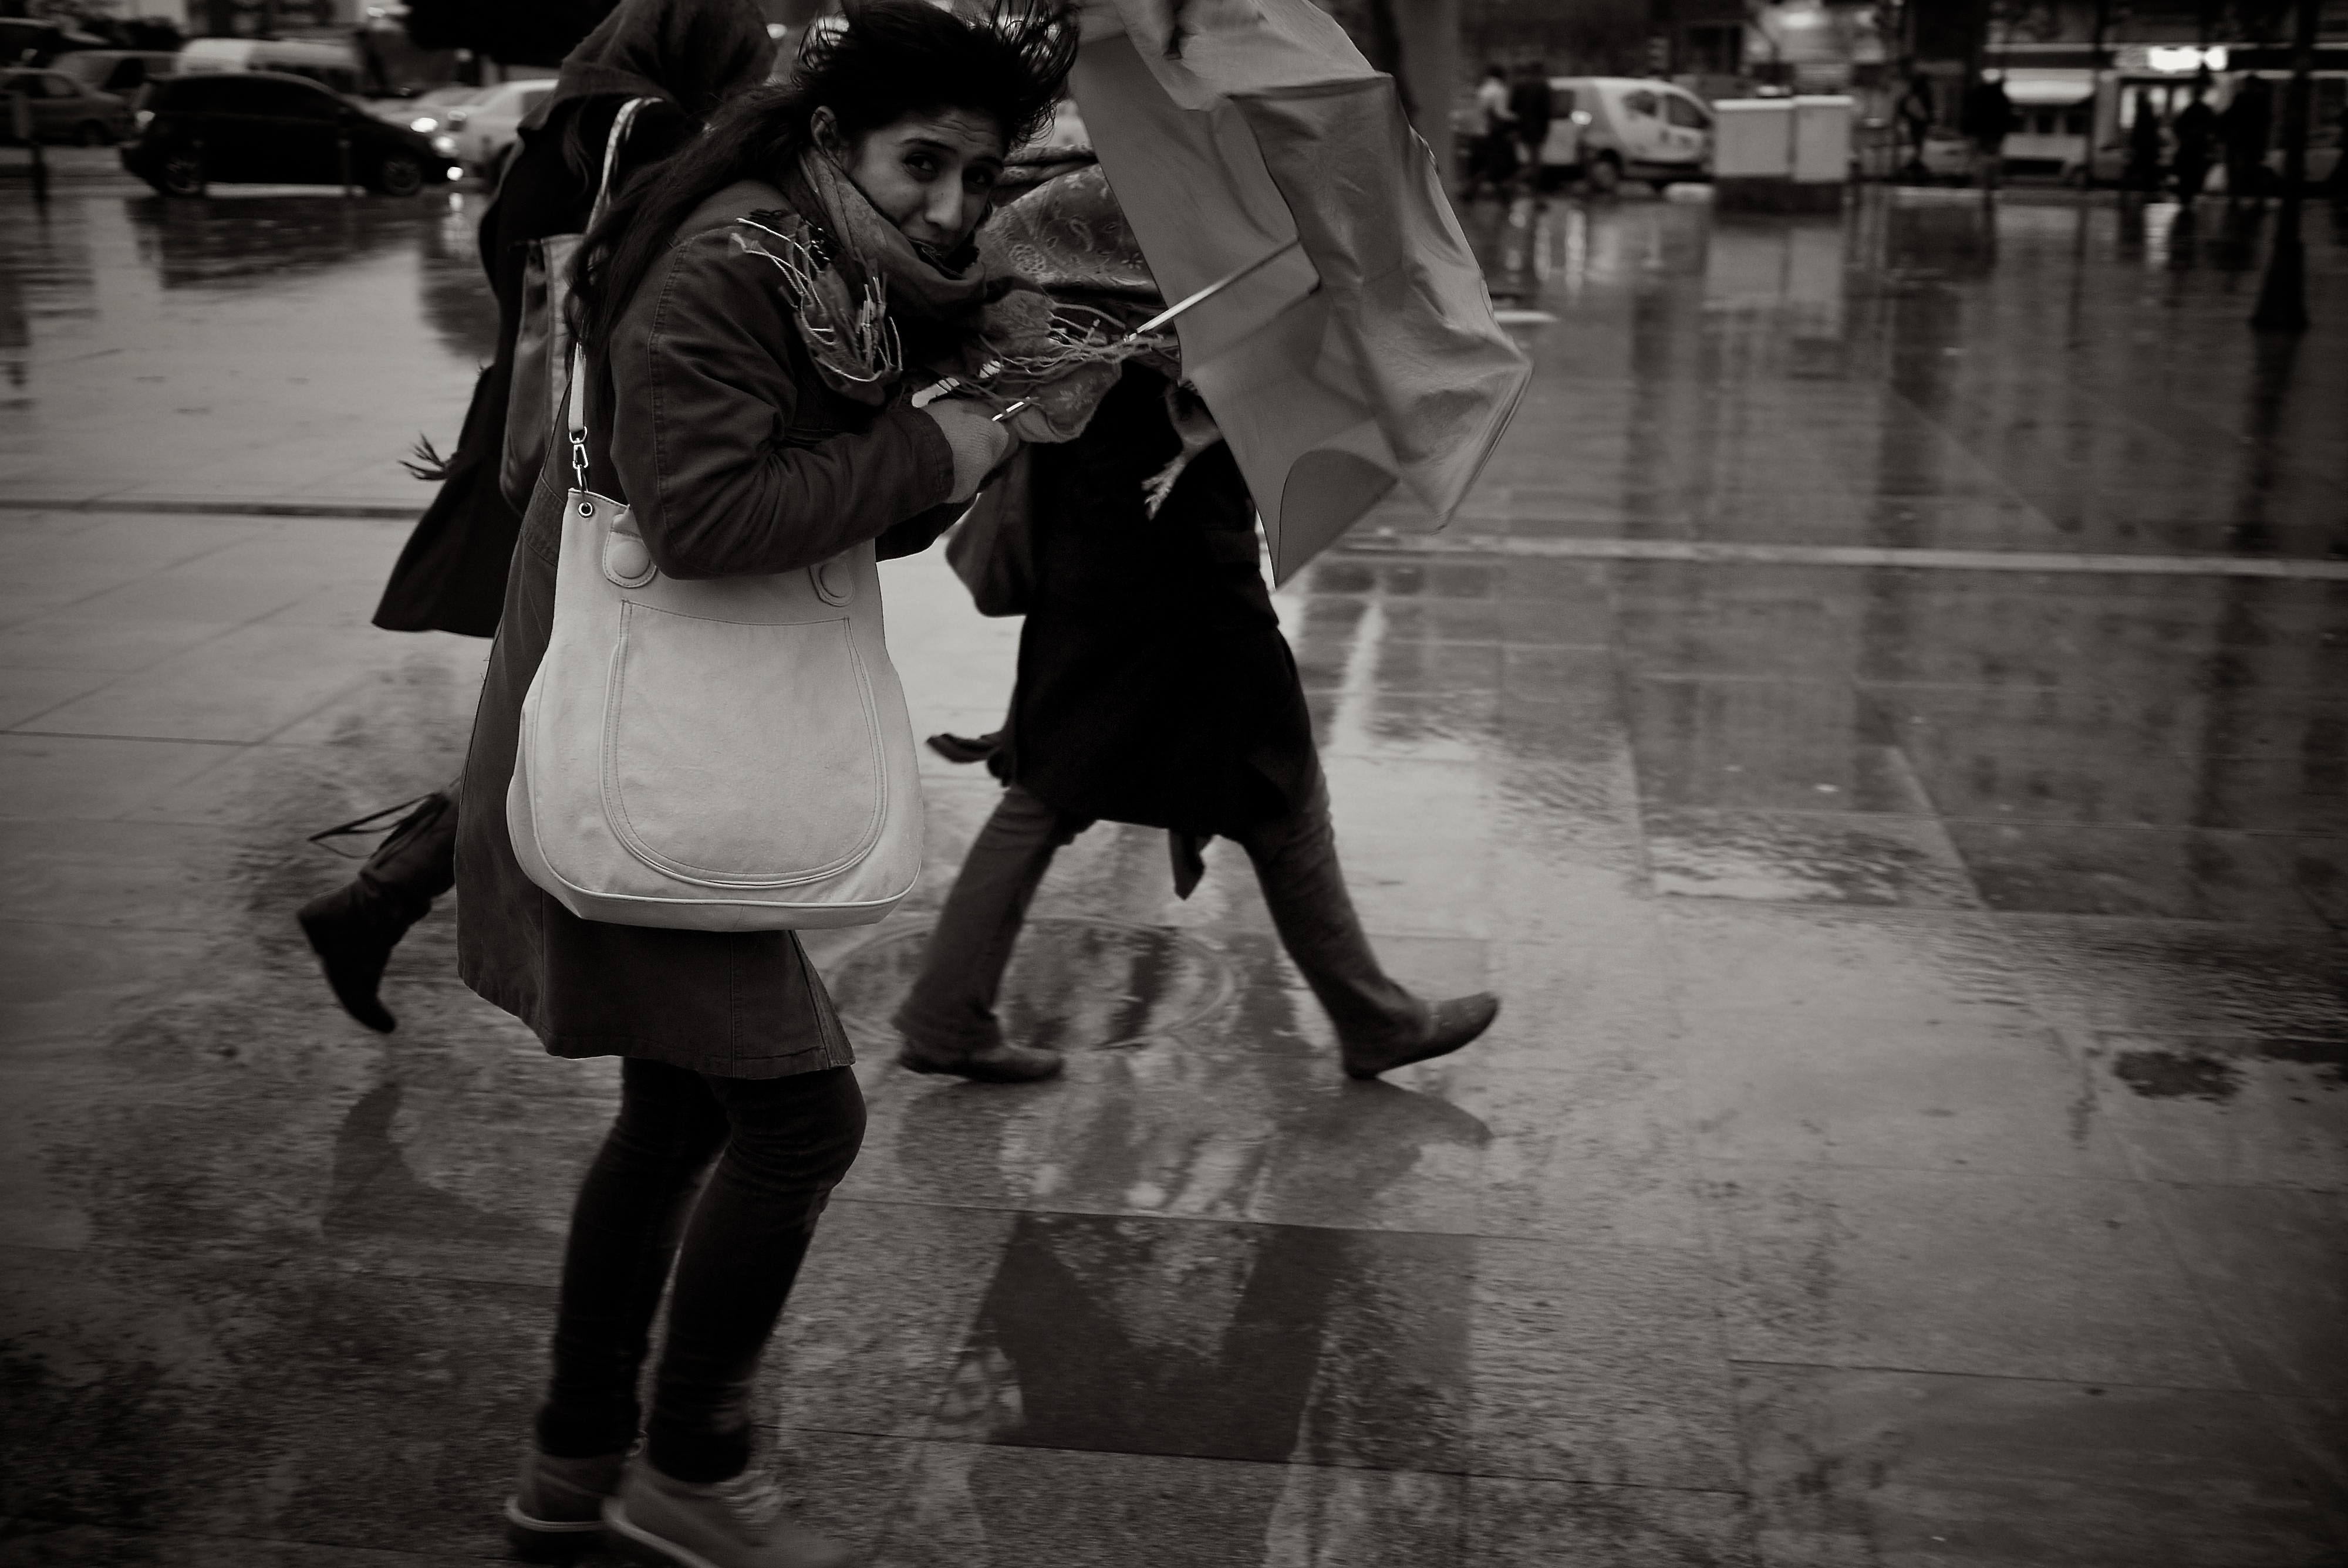
black and white, road, white, street, photography, rain, ebook, training, darkness, black, monochrome, streetphotography, flickr, thomas, video, infrastructure, olympus, photograph, snapshot, omd, fuji, leica, monochrom, leuthard, hcb, thomasleuthard, streettogs, monochrome photography, film noir